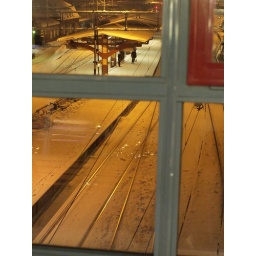
There is a bridge over the tracks. It has windows